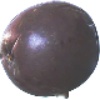
Label: Passion Fruit 1